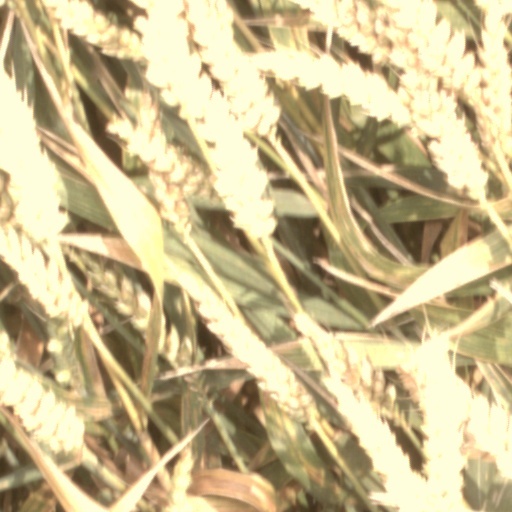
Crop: wheat